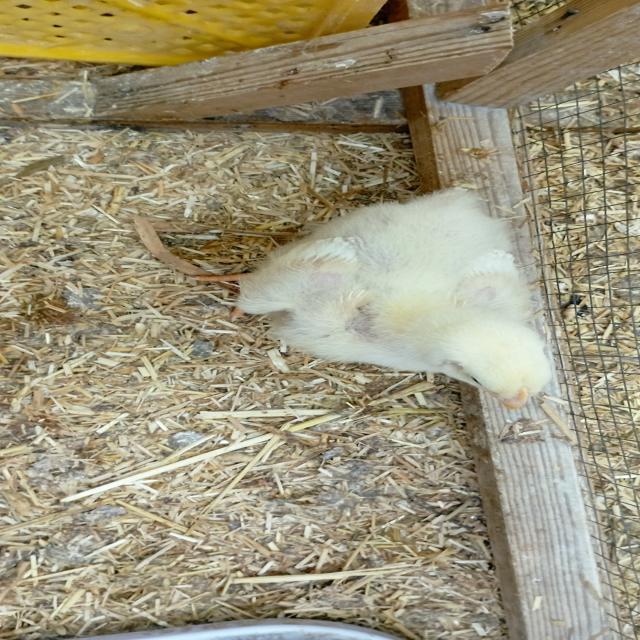
Weight: 336 g